East African cheetah

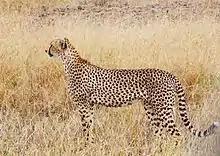
A tall female cheetah at Tarangire National Park, Tanzania

East African cheetahs measure around in head-and-body length and weigh between . The males are usually larger than females. Measurements on wild cheetahs in Tanzania were taken, and they can measure in length and weigh . The largest have been recorded in Kenya. Depth of skull and length of mandible are significantly larger in males.